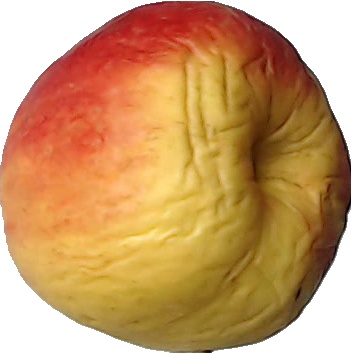
Label: apple_red_yellow_1